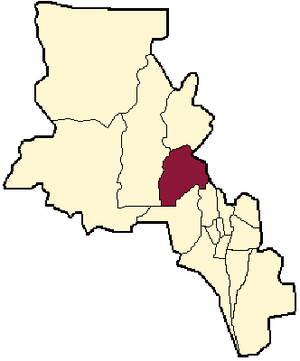
Andalgalá est une ville du centre-nord de la province argentine de Catamarca, chef-lieu du département d'Andalgalá. Elle se trouve à 250 km au nord-ouest de la capitale provinciale, San Fernando del Valle de Catamarca.